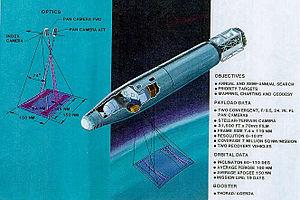
Corona est le premier programme de satellites de reconnaissance des Américains qui est mis en œuvre entre juin 1959 et le 31 mai 1972. Il est développé au début de l'ère spatiale, en pleine guerre froide opposant les États-Unis à l’Union soviétique alors que ce pays met au point des missiles balistiques intercontinentaux dotés d'une tête nucléaire qui semblent sur le point de bouleverser l'équilibre militaire entre les deux pays. Le programme Corona permet d'évaluer à la baisse la menace des missiles soviétiques en permettant de dénombrer le nombre de sites de lancement réel. Les satellites du programme Corona utilisent des techniques mises au point dans le cadre de la photographie aérienne. Les satellites Corona disposent d'une ou deux capsules récupérables contenant le film photographique. Celle-ci est larguée par le satellite une fois la mission de reconnaissance accomplie et récupéré en vol par des avions équipés de dispositifs de récupération. Le programme géré par la CIA est longtemps resté secret. Il est déclassifié en 1995.
Un satellite de reconnaissance, ou satellite espion, est un satellite artificiel utilisé pour des applications militaires ou de renseignement. Les satellites de ce type collectent généralement des informations sur les installations civiles et militaires d'autres pays au moyen d'un système optique ou radar pour des observations tous temps ou de nuit.